Danava (Hinduism)

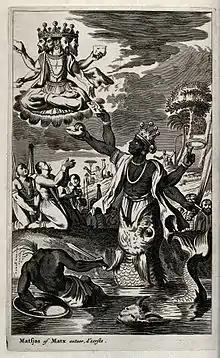
Matsya slays a danava called Hayagriva

In Hindu mythology, the danavas are a race descending from Kashyapa and his wife Danu, a daughter of the progenitor god, Daksha. It is mentioned that there are one hundred danavas.